Holgate Bridge

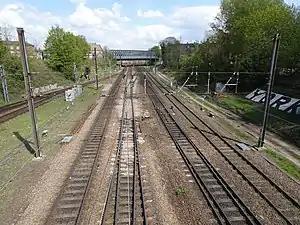
Holgate Bridge seen looking north-eastwards into York

During the electrification works on the East Coast Main Line (when overhead wires were laid out between and Edinburgh) in the late 1980s, Holgate Bridge was jacked up to provide clearance underneath the bridge to enable the wires to be installed. Jacking the bridge up prevented having to lower the tracks which would have involved costly digging out works, and replacement with a new bridge would have more than double the cost of the jacking-up works (£410,000 in 1988 ). To lift the bridge, twelve jacks (each with a capacity to lift ) were installed at each corner and along the length of the bridge, and due to the skew-nature of the bridge, special overhead bracing was needed to keep the bridge in alignment.